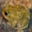
Label: frog